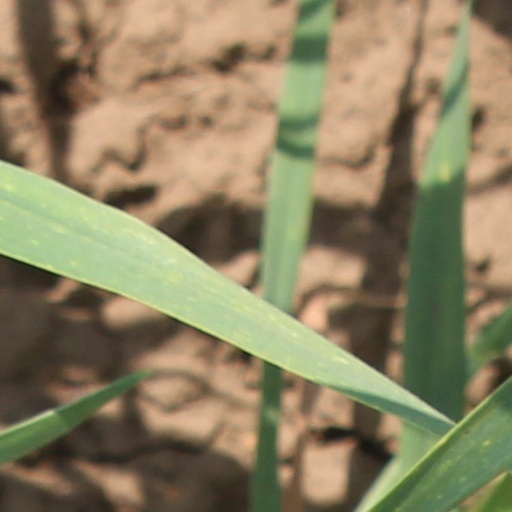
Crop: wheat